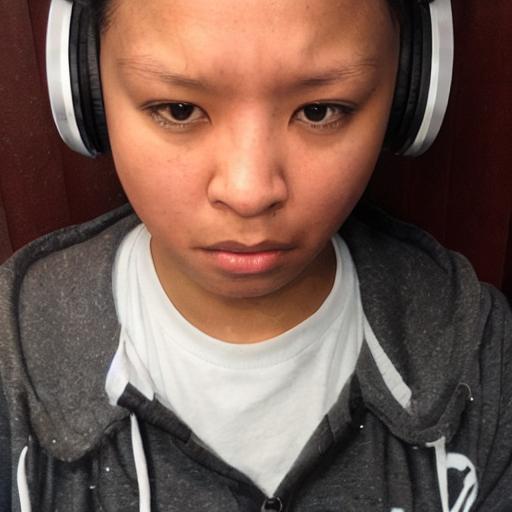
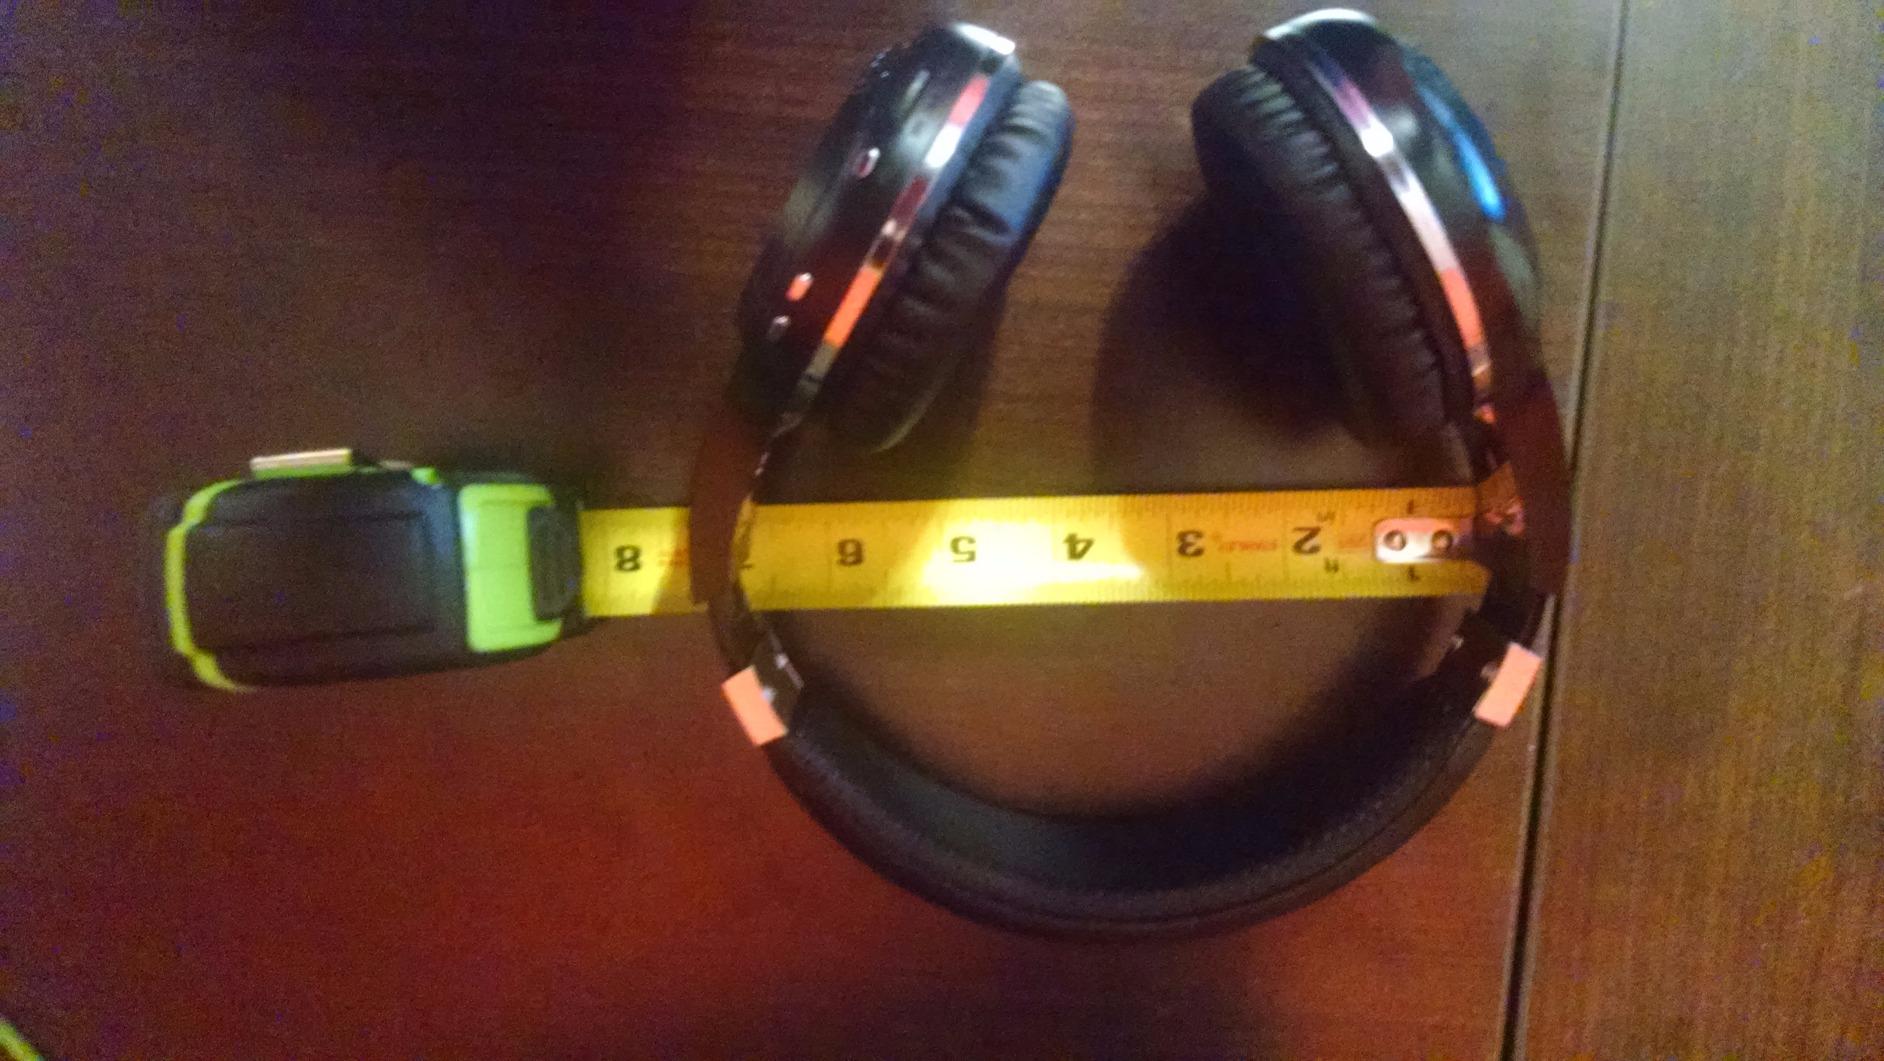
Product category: headphones
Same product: no